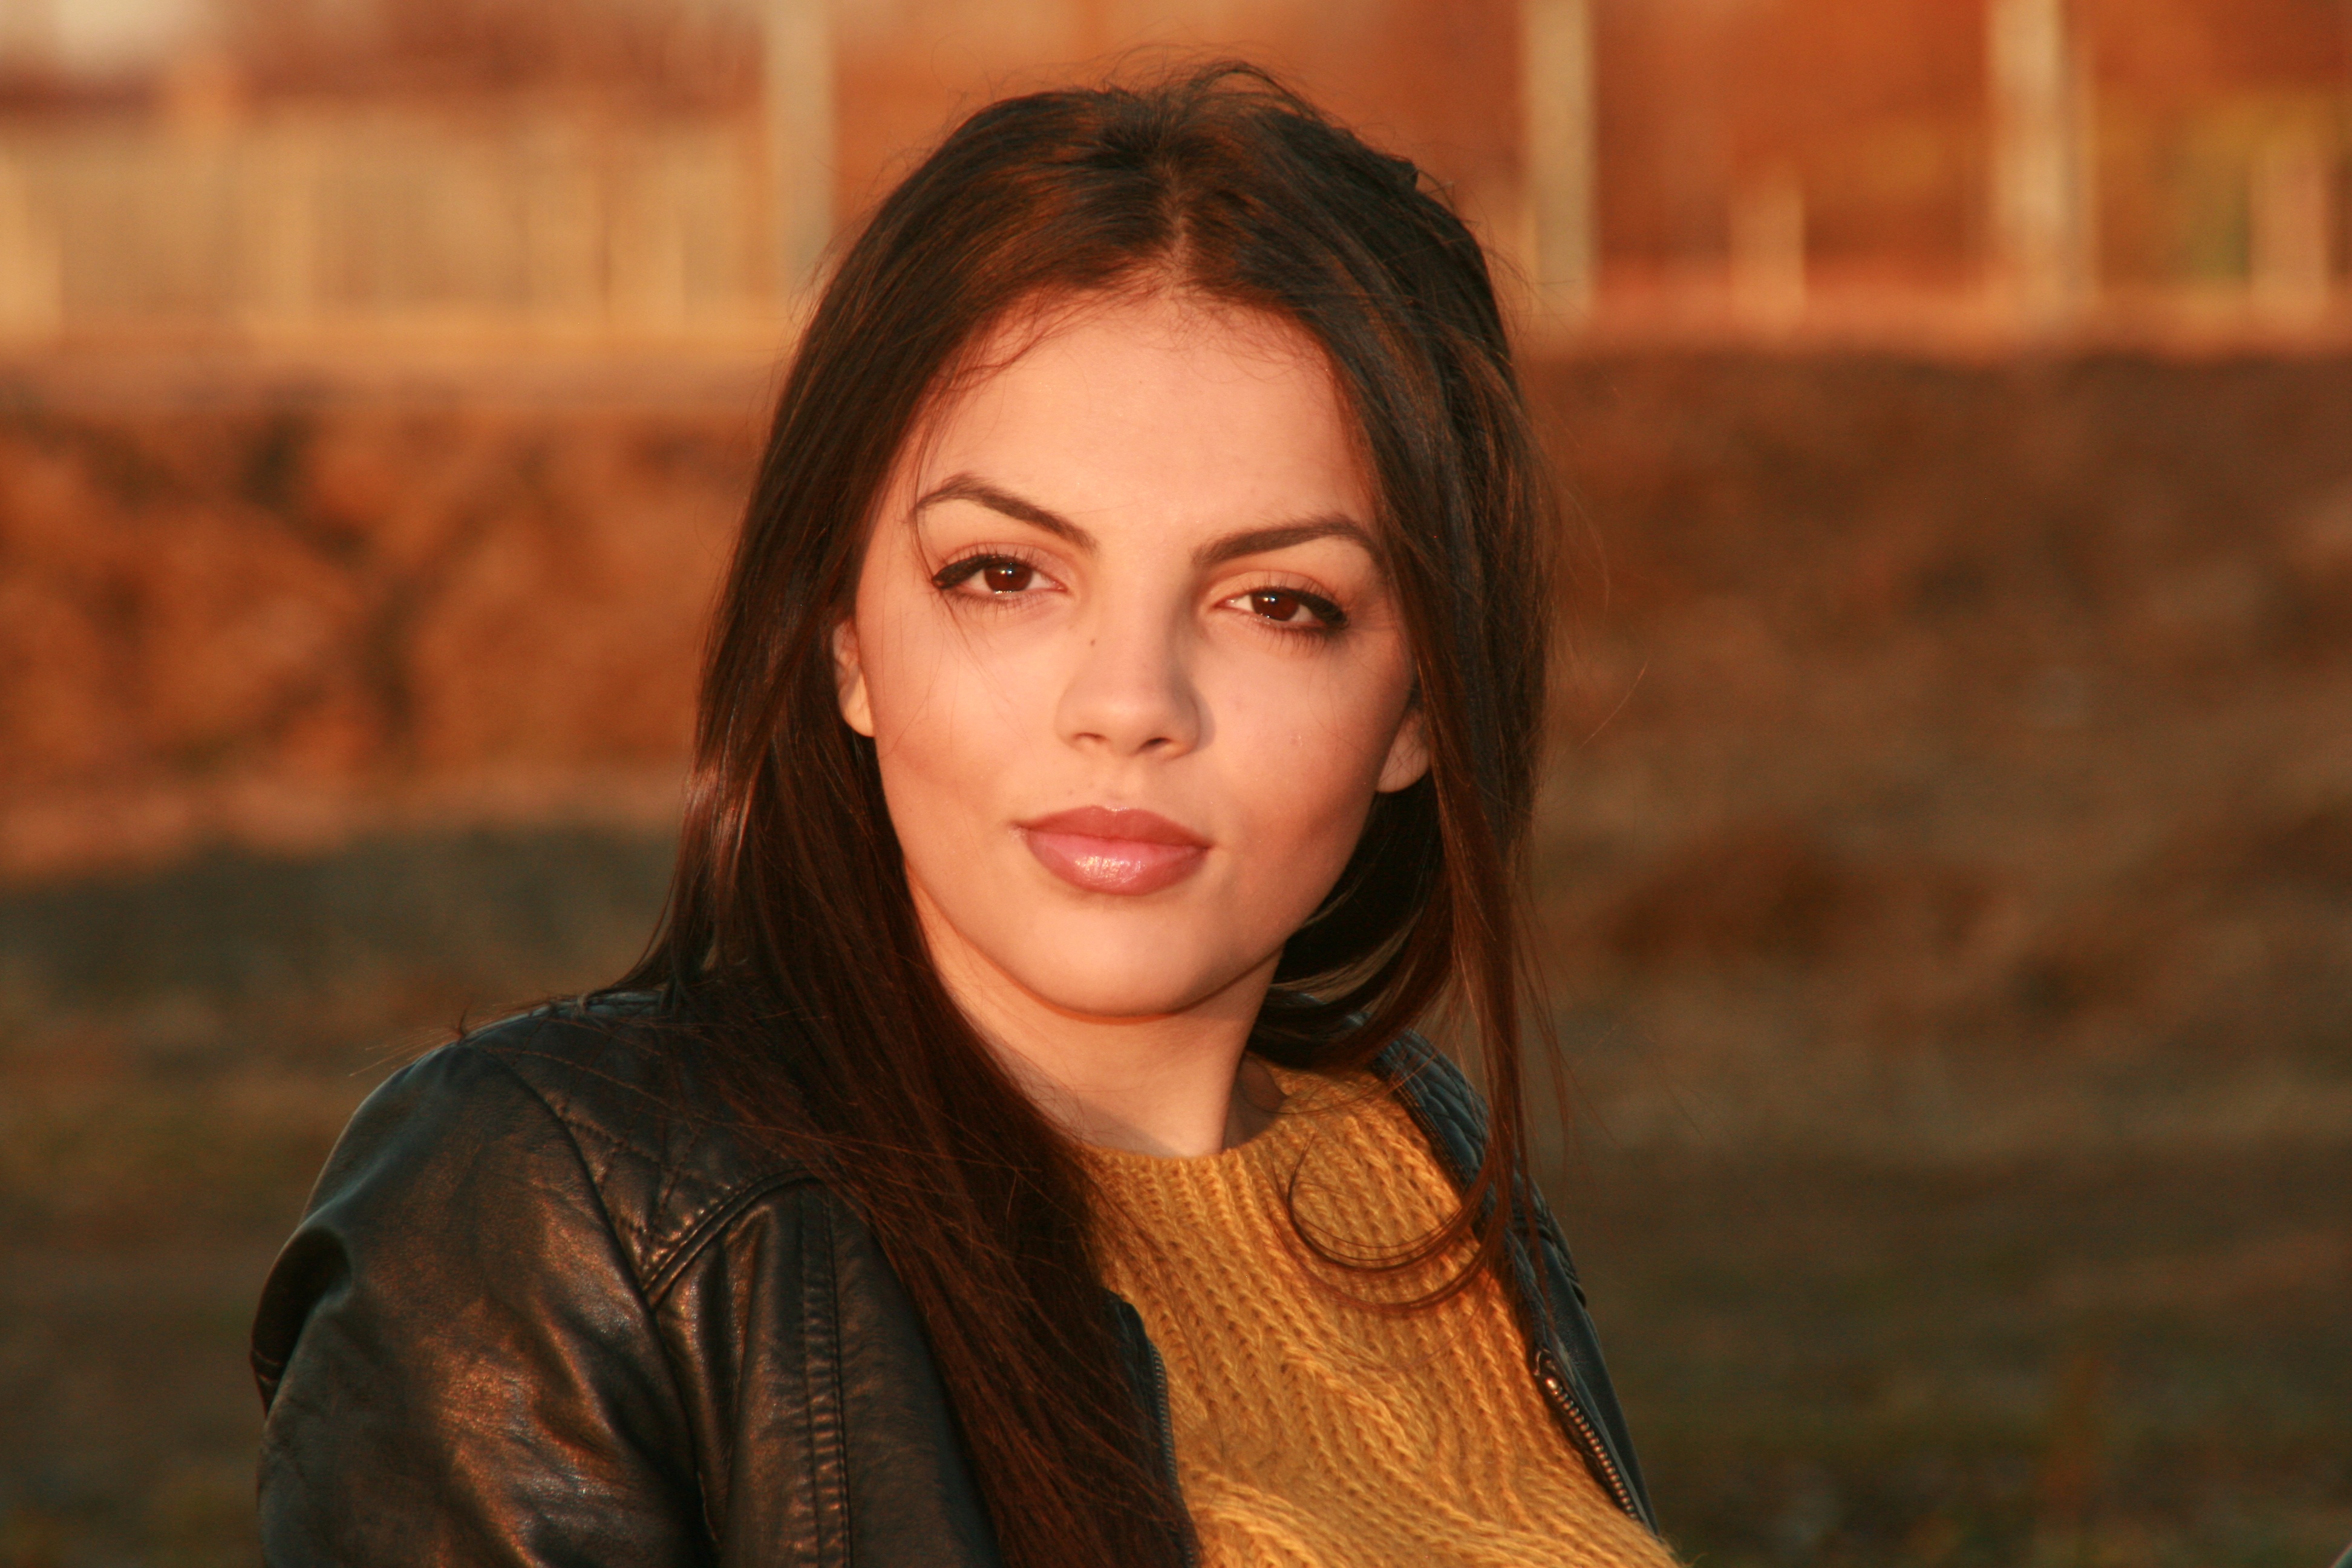
person, girl, woman, hair, photography, portrait, model, lady, facial expression, hairstyle, smile, long hair, black hair, face, eye, skin, beauty, photo shoot, leather jacket, brown hair, portrait photography